Biblioteca Marciana

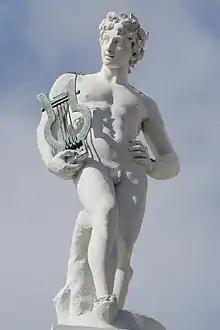
Girolamo Campagna (attributed), statue of Apollo (Orpheus?)

The ground floor is modelled on the Theatre of Marcellus and the Colosseum in Rome. It consists in a succession of Doric columns supporting an entablature and is layered over a series of arches resting on pillars. The combination of columns layered over an arcade had been proposed by Bramante for the Palazzo di Giustizia (unexecuted), and was employed by Antonio da Sangallo the younger for the courtyard of Palazzo Farnese (begun 1517). In adopting the solution for the Marciana Library, Sansovino was faithfully adhering to the recommendation of Leon Battista Alberti that in larger structures the column, inherited from Greek architecture, should only support an entablature, whereas the arch, inherited from Roman mural construction, should be supported on square pillars so that the resulting arcade appears to be the residual of "a wall open and discontinued in several places".